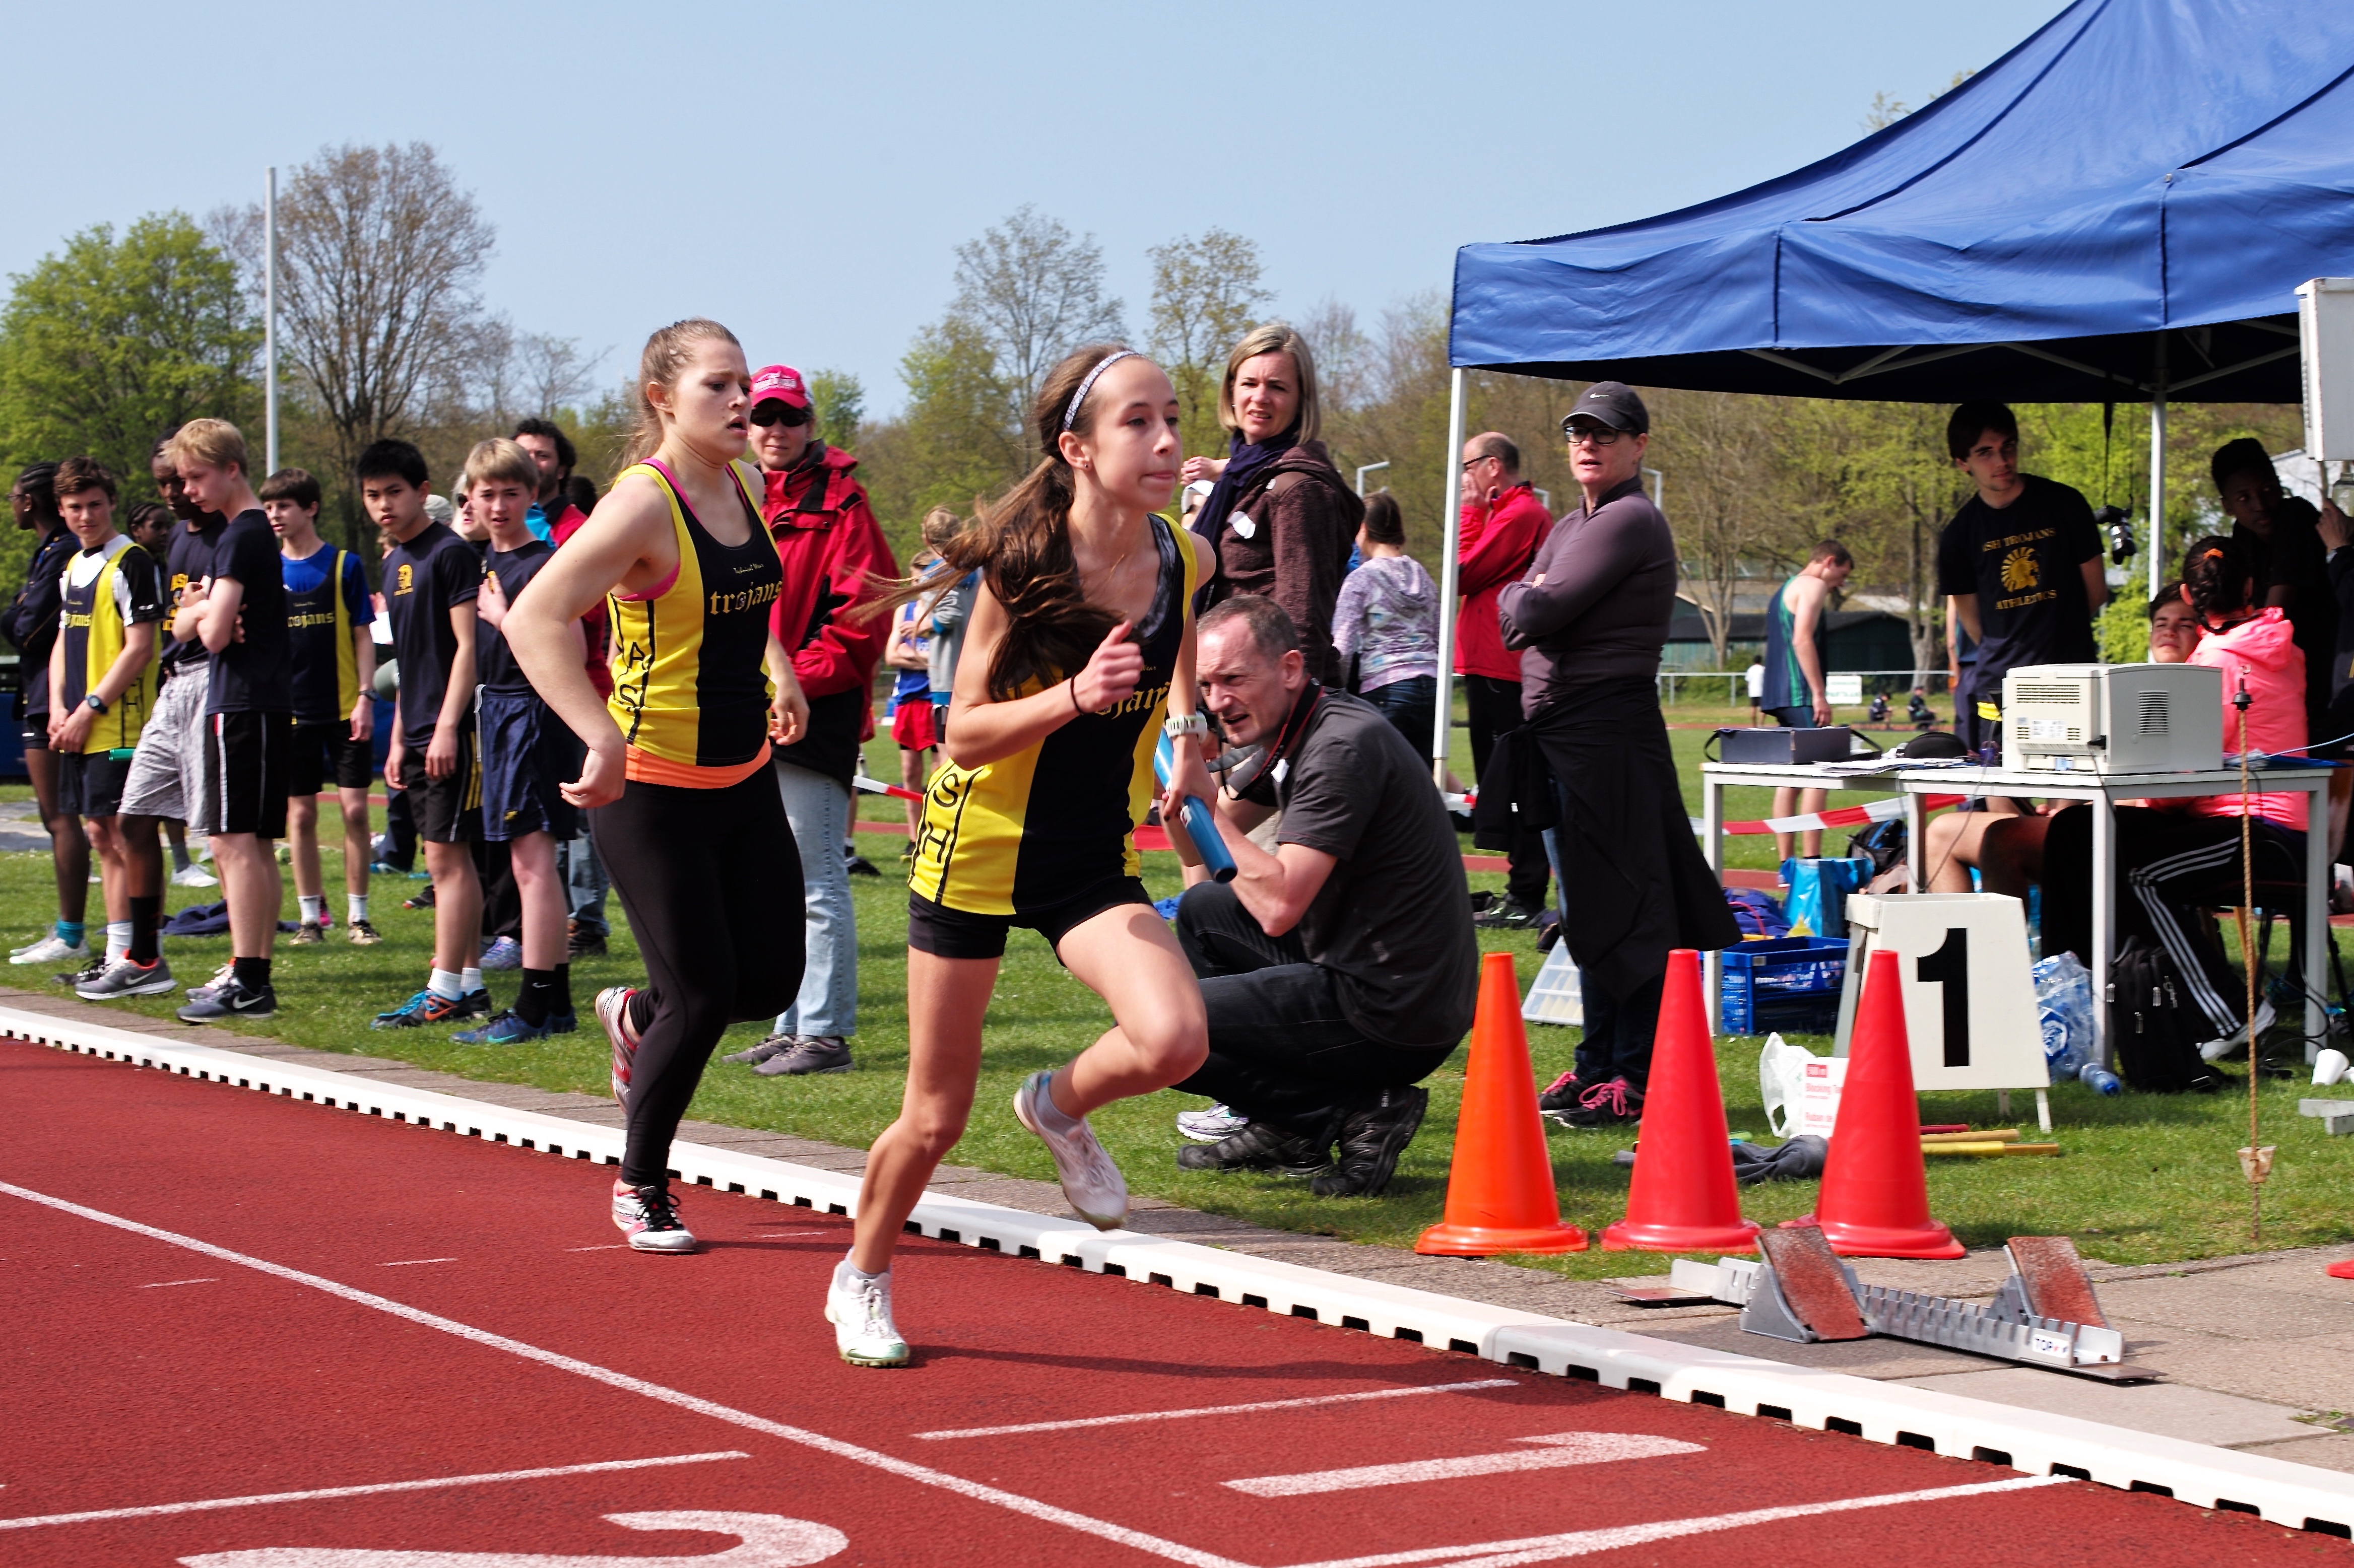
track, run, runner, ash, race, competition, holland, hague, netherlands, international, girls, m, american, sports, boys, 50, school, runners, endurance, junior, leica, 240, summilux, varsity, athletics, meet, sprint, physical exercise, human action, endurance sports, duathlon, track and field athletics, middle distance running, 800 metres